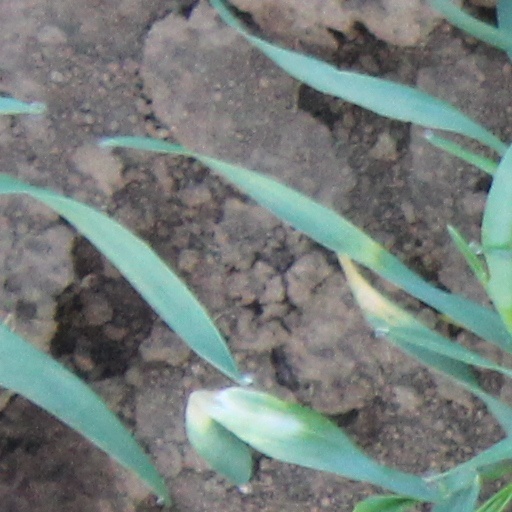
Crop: wheat